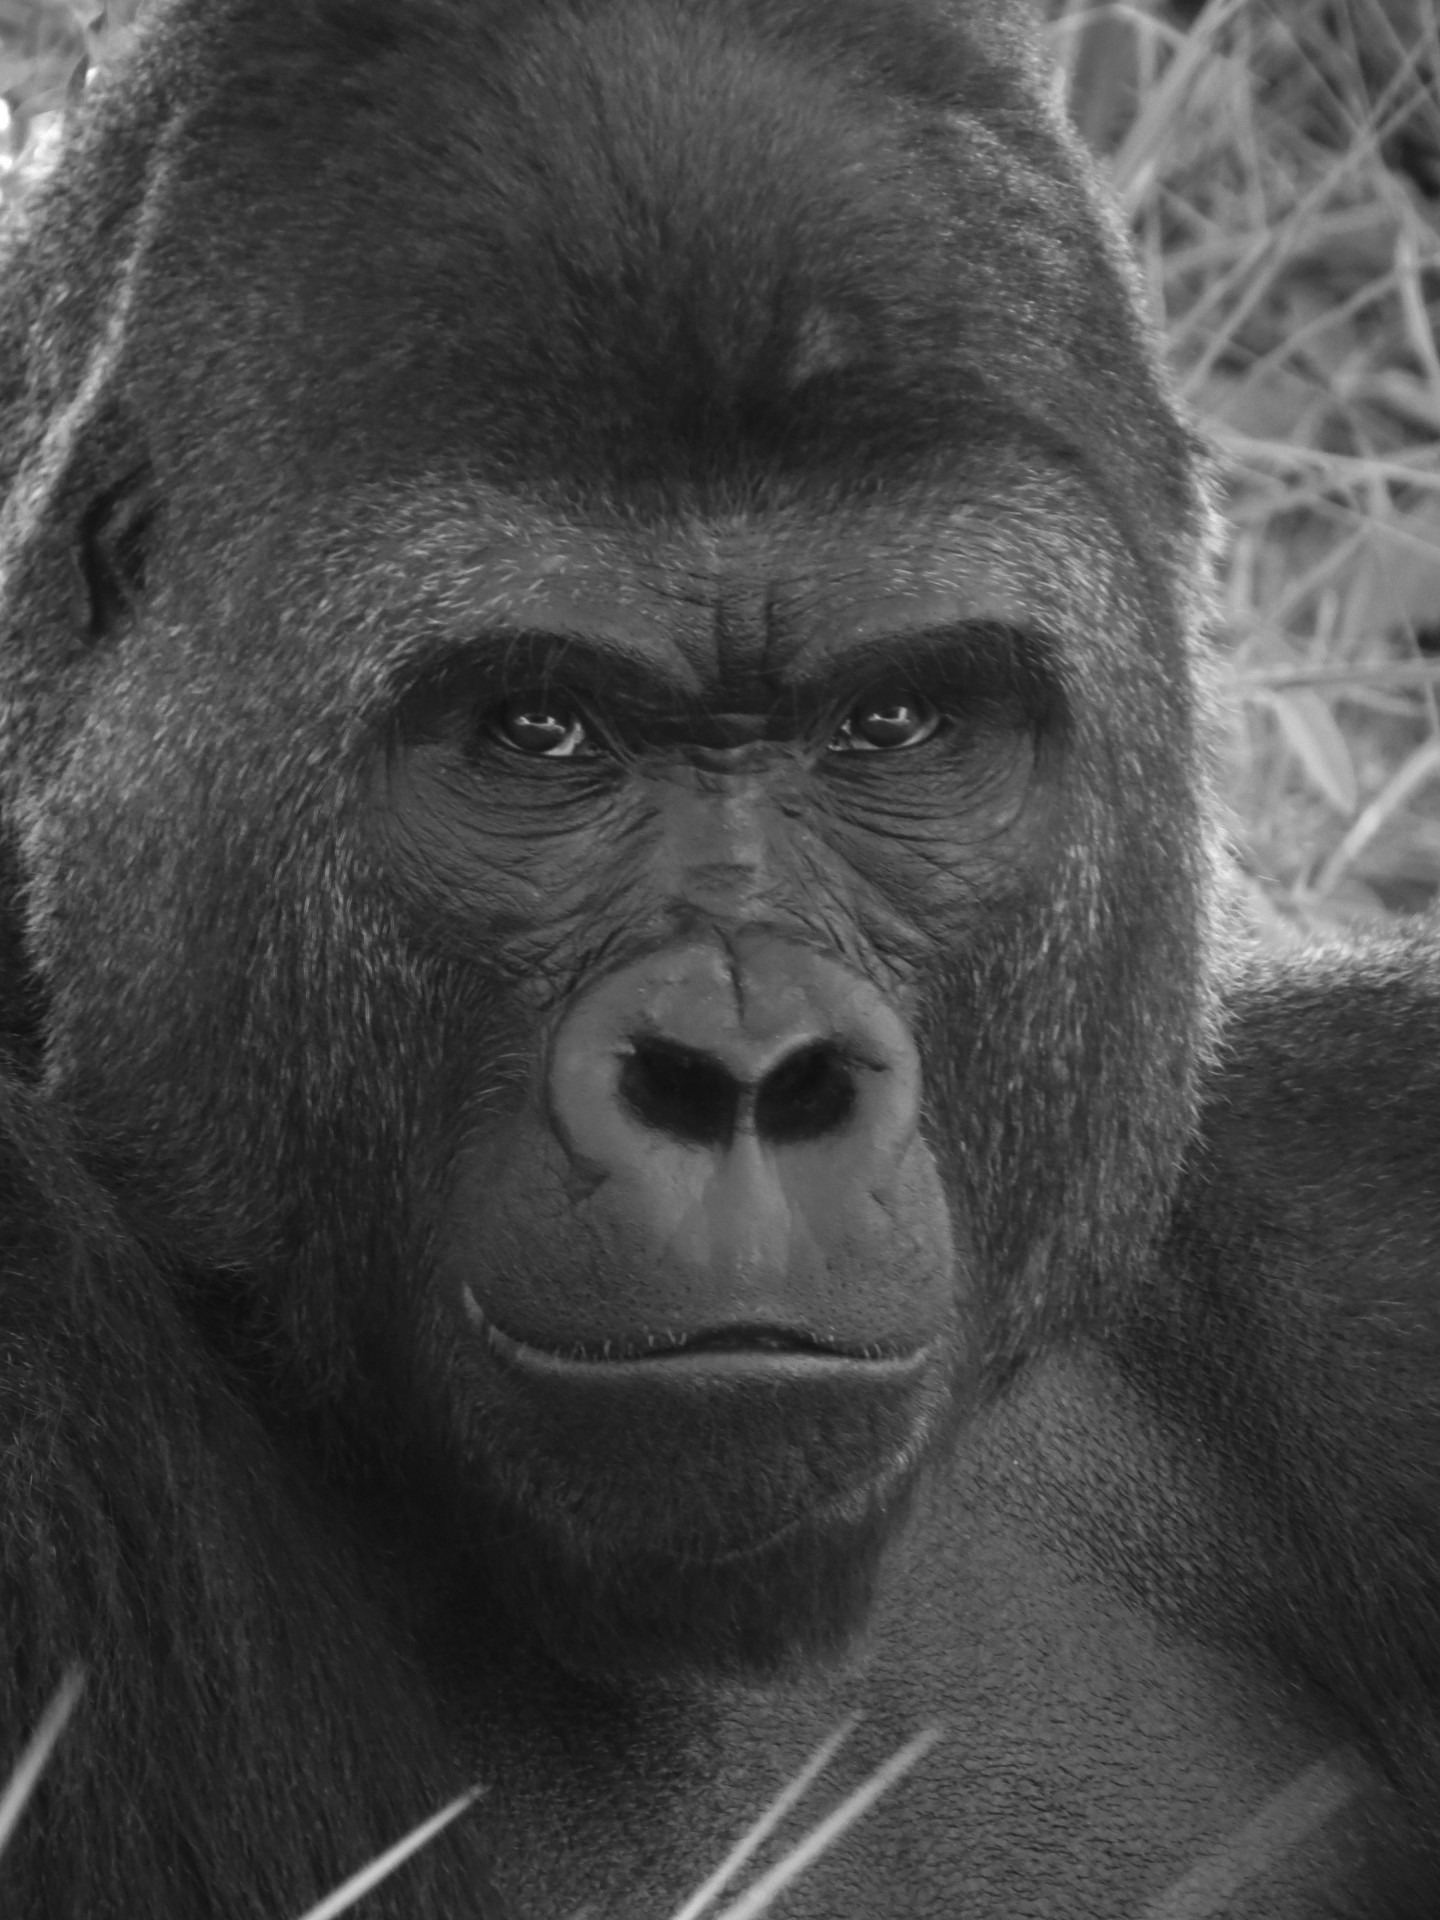
black and white, wildlife, zoo, mammal, monochrome, monkey, fauna, primate, gorilla, chimpanzee, ape, head, vertebrate, monochrome photography, western gorilla, great ape, common chimpanzee